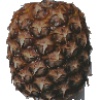
Label: Pineapple 1